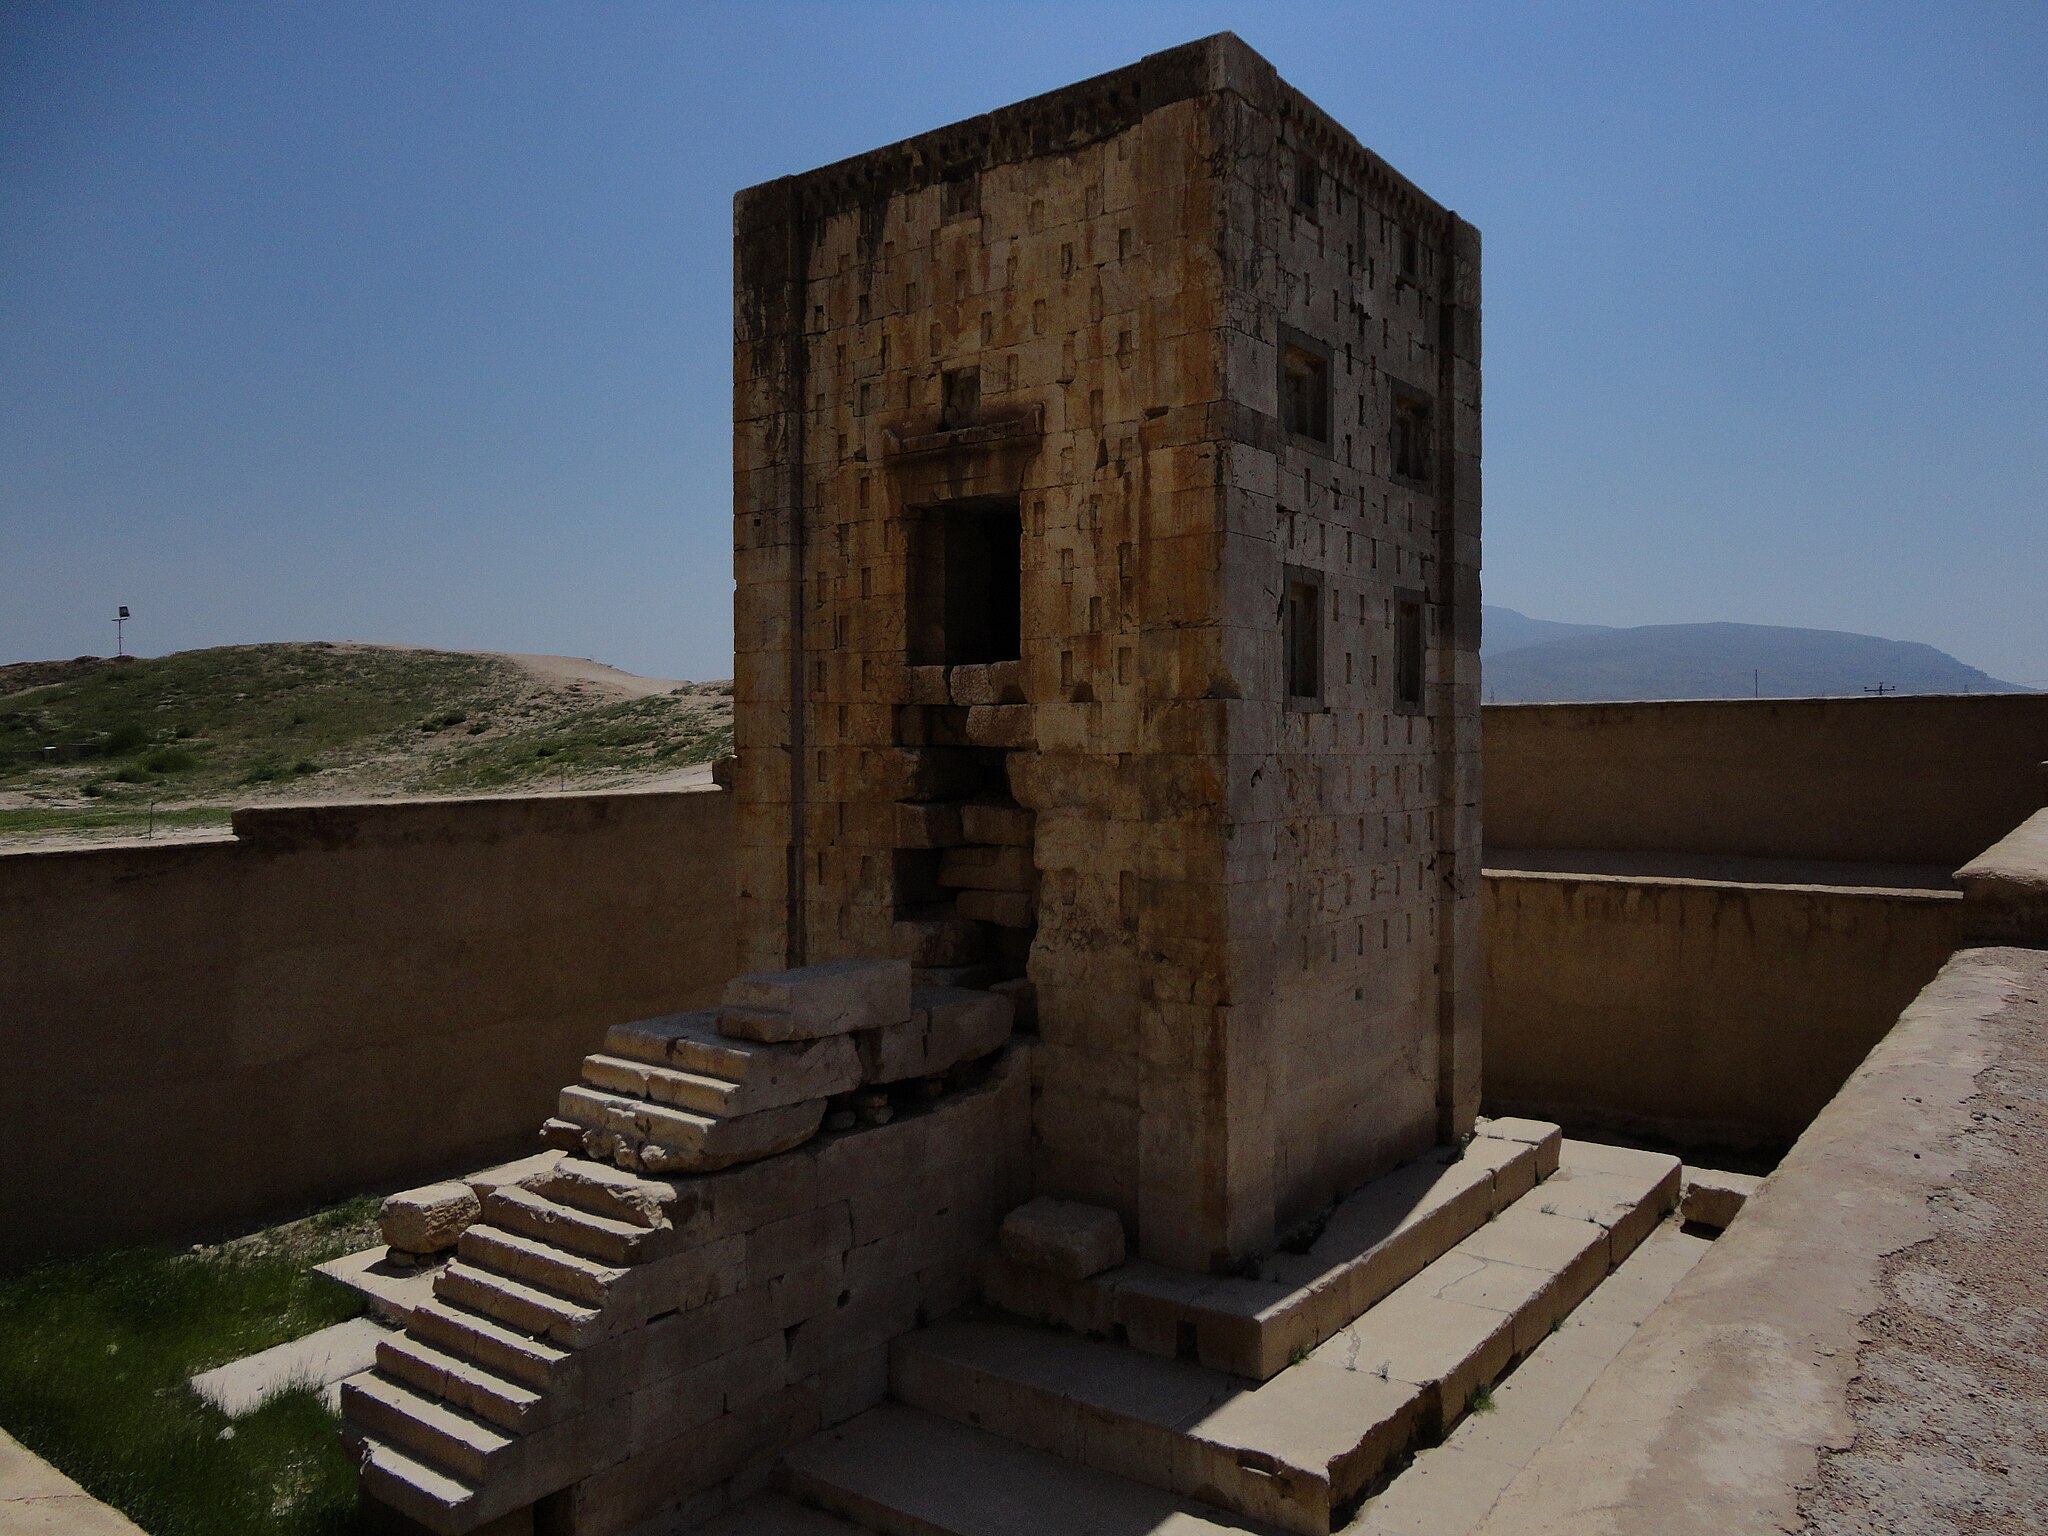
Title: 22کعبه زرتشت
Date: 2012-04-11 11:18:46
Categories: Ka'ba-ye Zartosht, Self-published work, Images from Wiki Loves Monuments 2017, Cultural heritage monuments in Iran with known IDs, Uploaded via Campaign:wlm-ir, Images from Wiki Loves Monuments 2017 in Iran, Images from Wiki Loves Monuments in Marvdasht